Postage stamps and postal history of Haiti

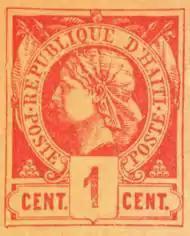
The first stamp of Haiti, 1881, showing the head of Liberty

This is a survey of the postage stamps and postal history of Haiti.